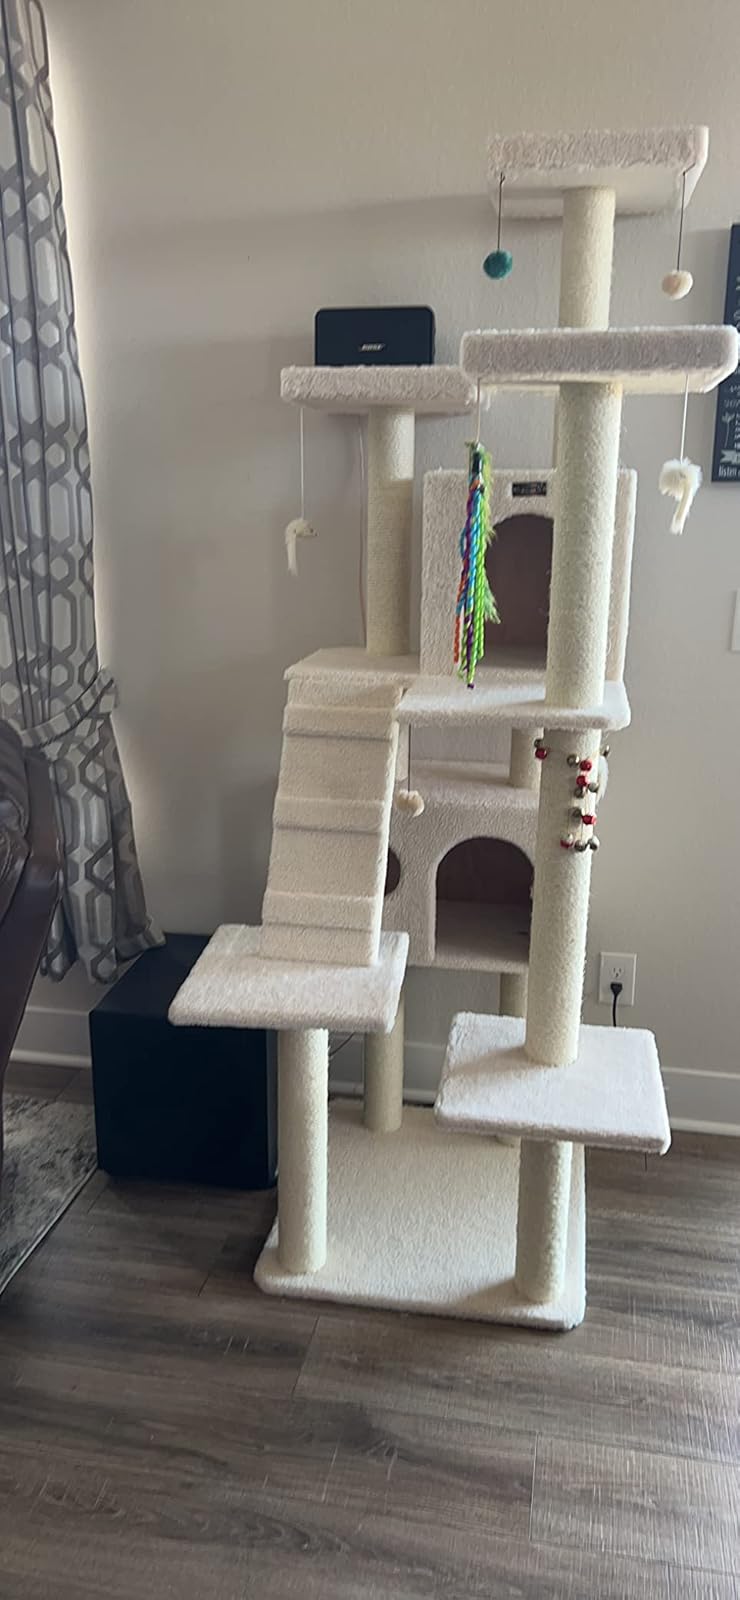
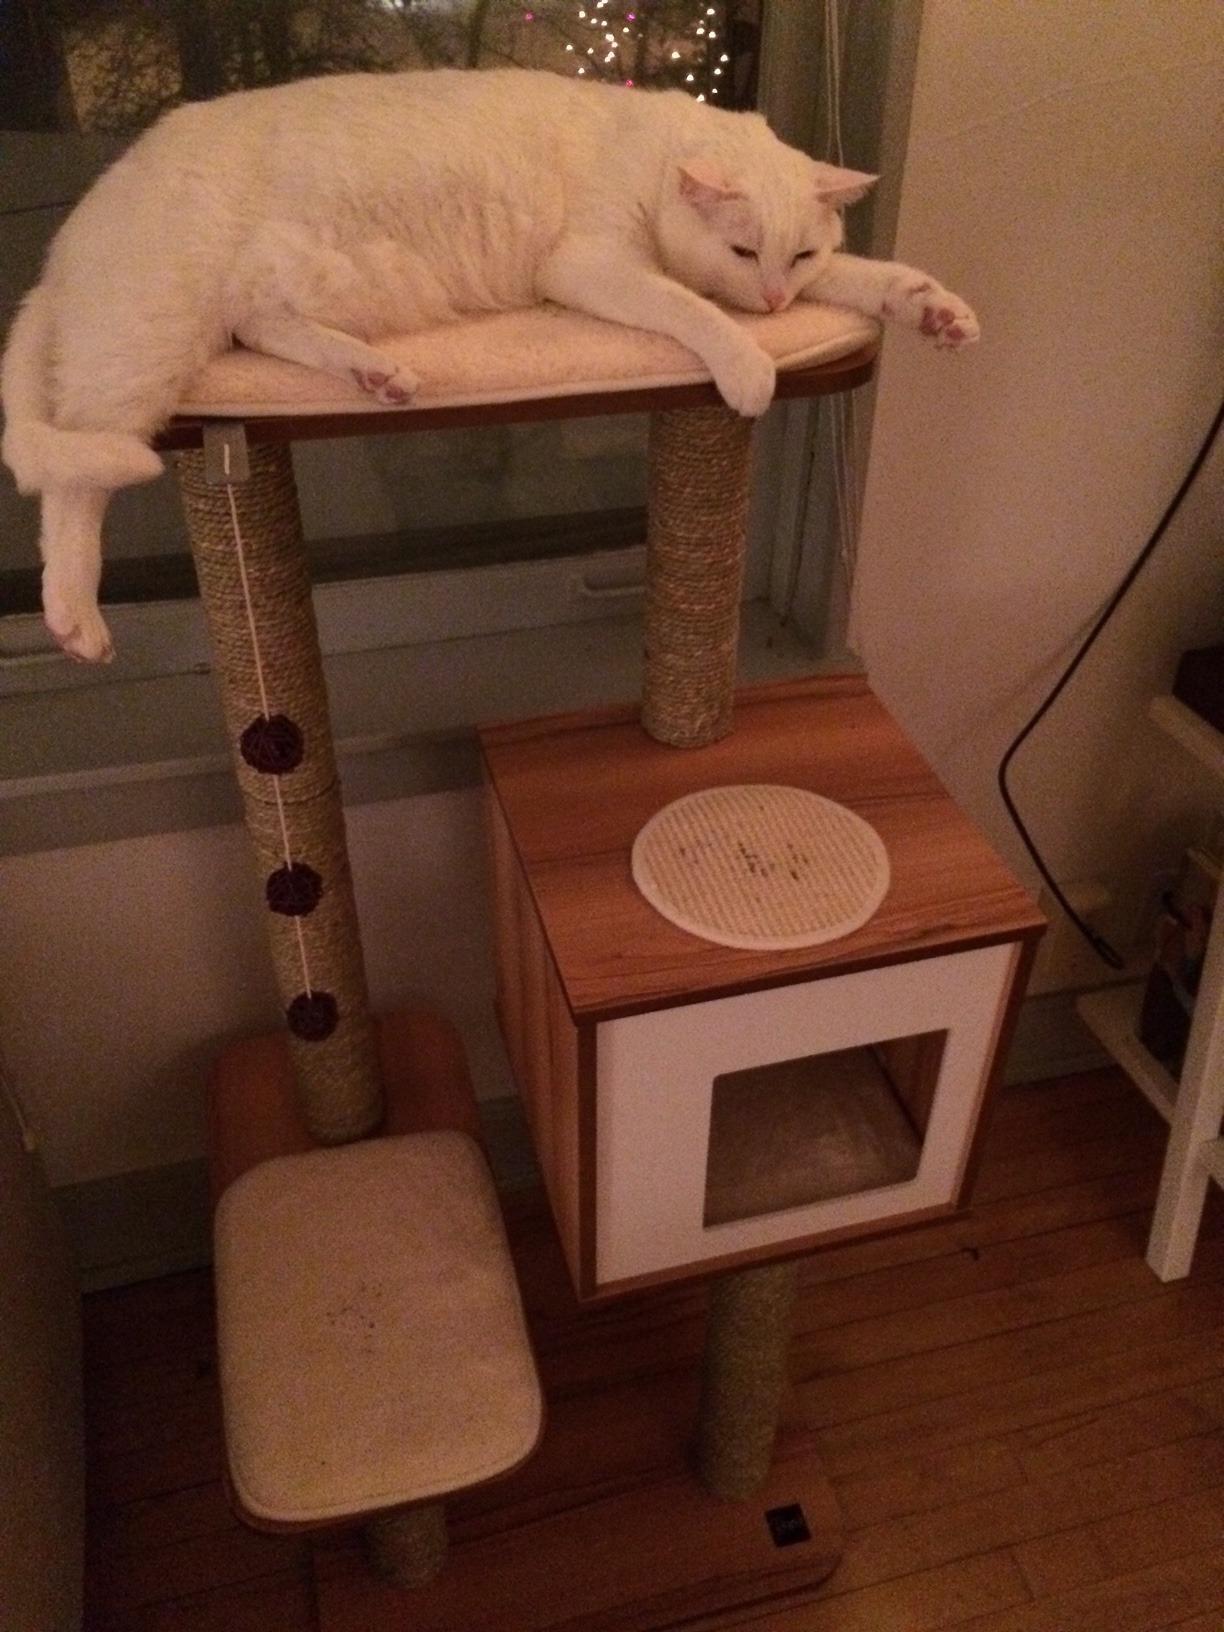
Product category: items_cat tree
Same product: no